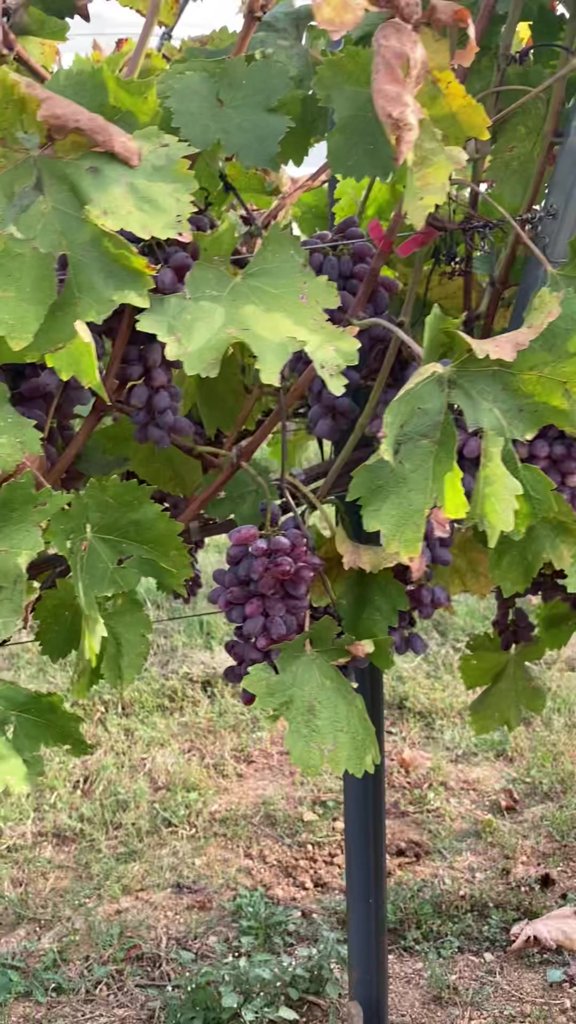
Berries visible: 102
Grape clusters: 6